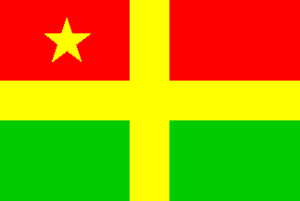
Calabar est la capitale et principale ville de l'État de Cross River, au sud est du Nigeria. La population de cette ville du Nigeria est estimée à 467 000 habitants en 2015.